Agni Parvatam

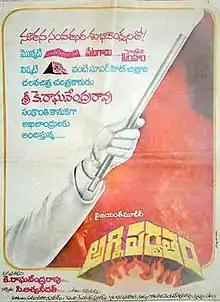
Poster

Agni Parvatam is a 1985 Indian Telugu-language film, produced by C. Ashwini Dutt and K. Raghavendra Rao under the banner of Vyjayanthi Movies and directed by K. Raghavendra Rao. The film stars Krishna, Radha, Kaikala Satyanarayana and Rao Gopala Rao in the lead roles. The film turned out to be a "Blockbuster" at the box office with Krishna's aggressive dialogue "Aggipetti Vunda?" (Do you have a matchbox?) becoming highly popular in the 1980s.